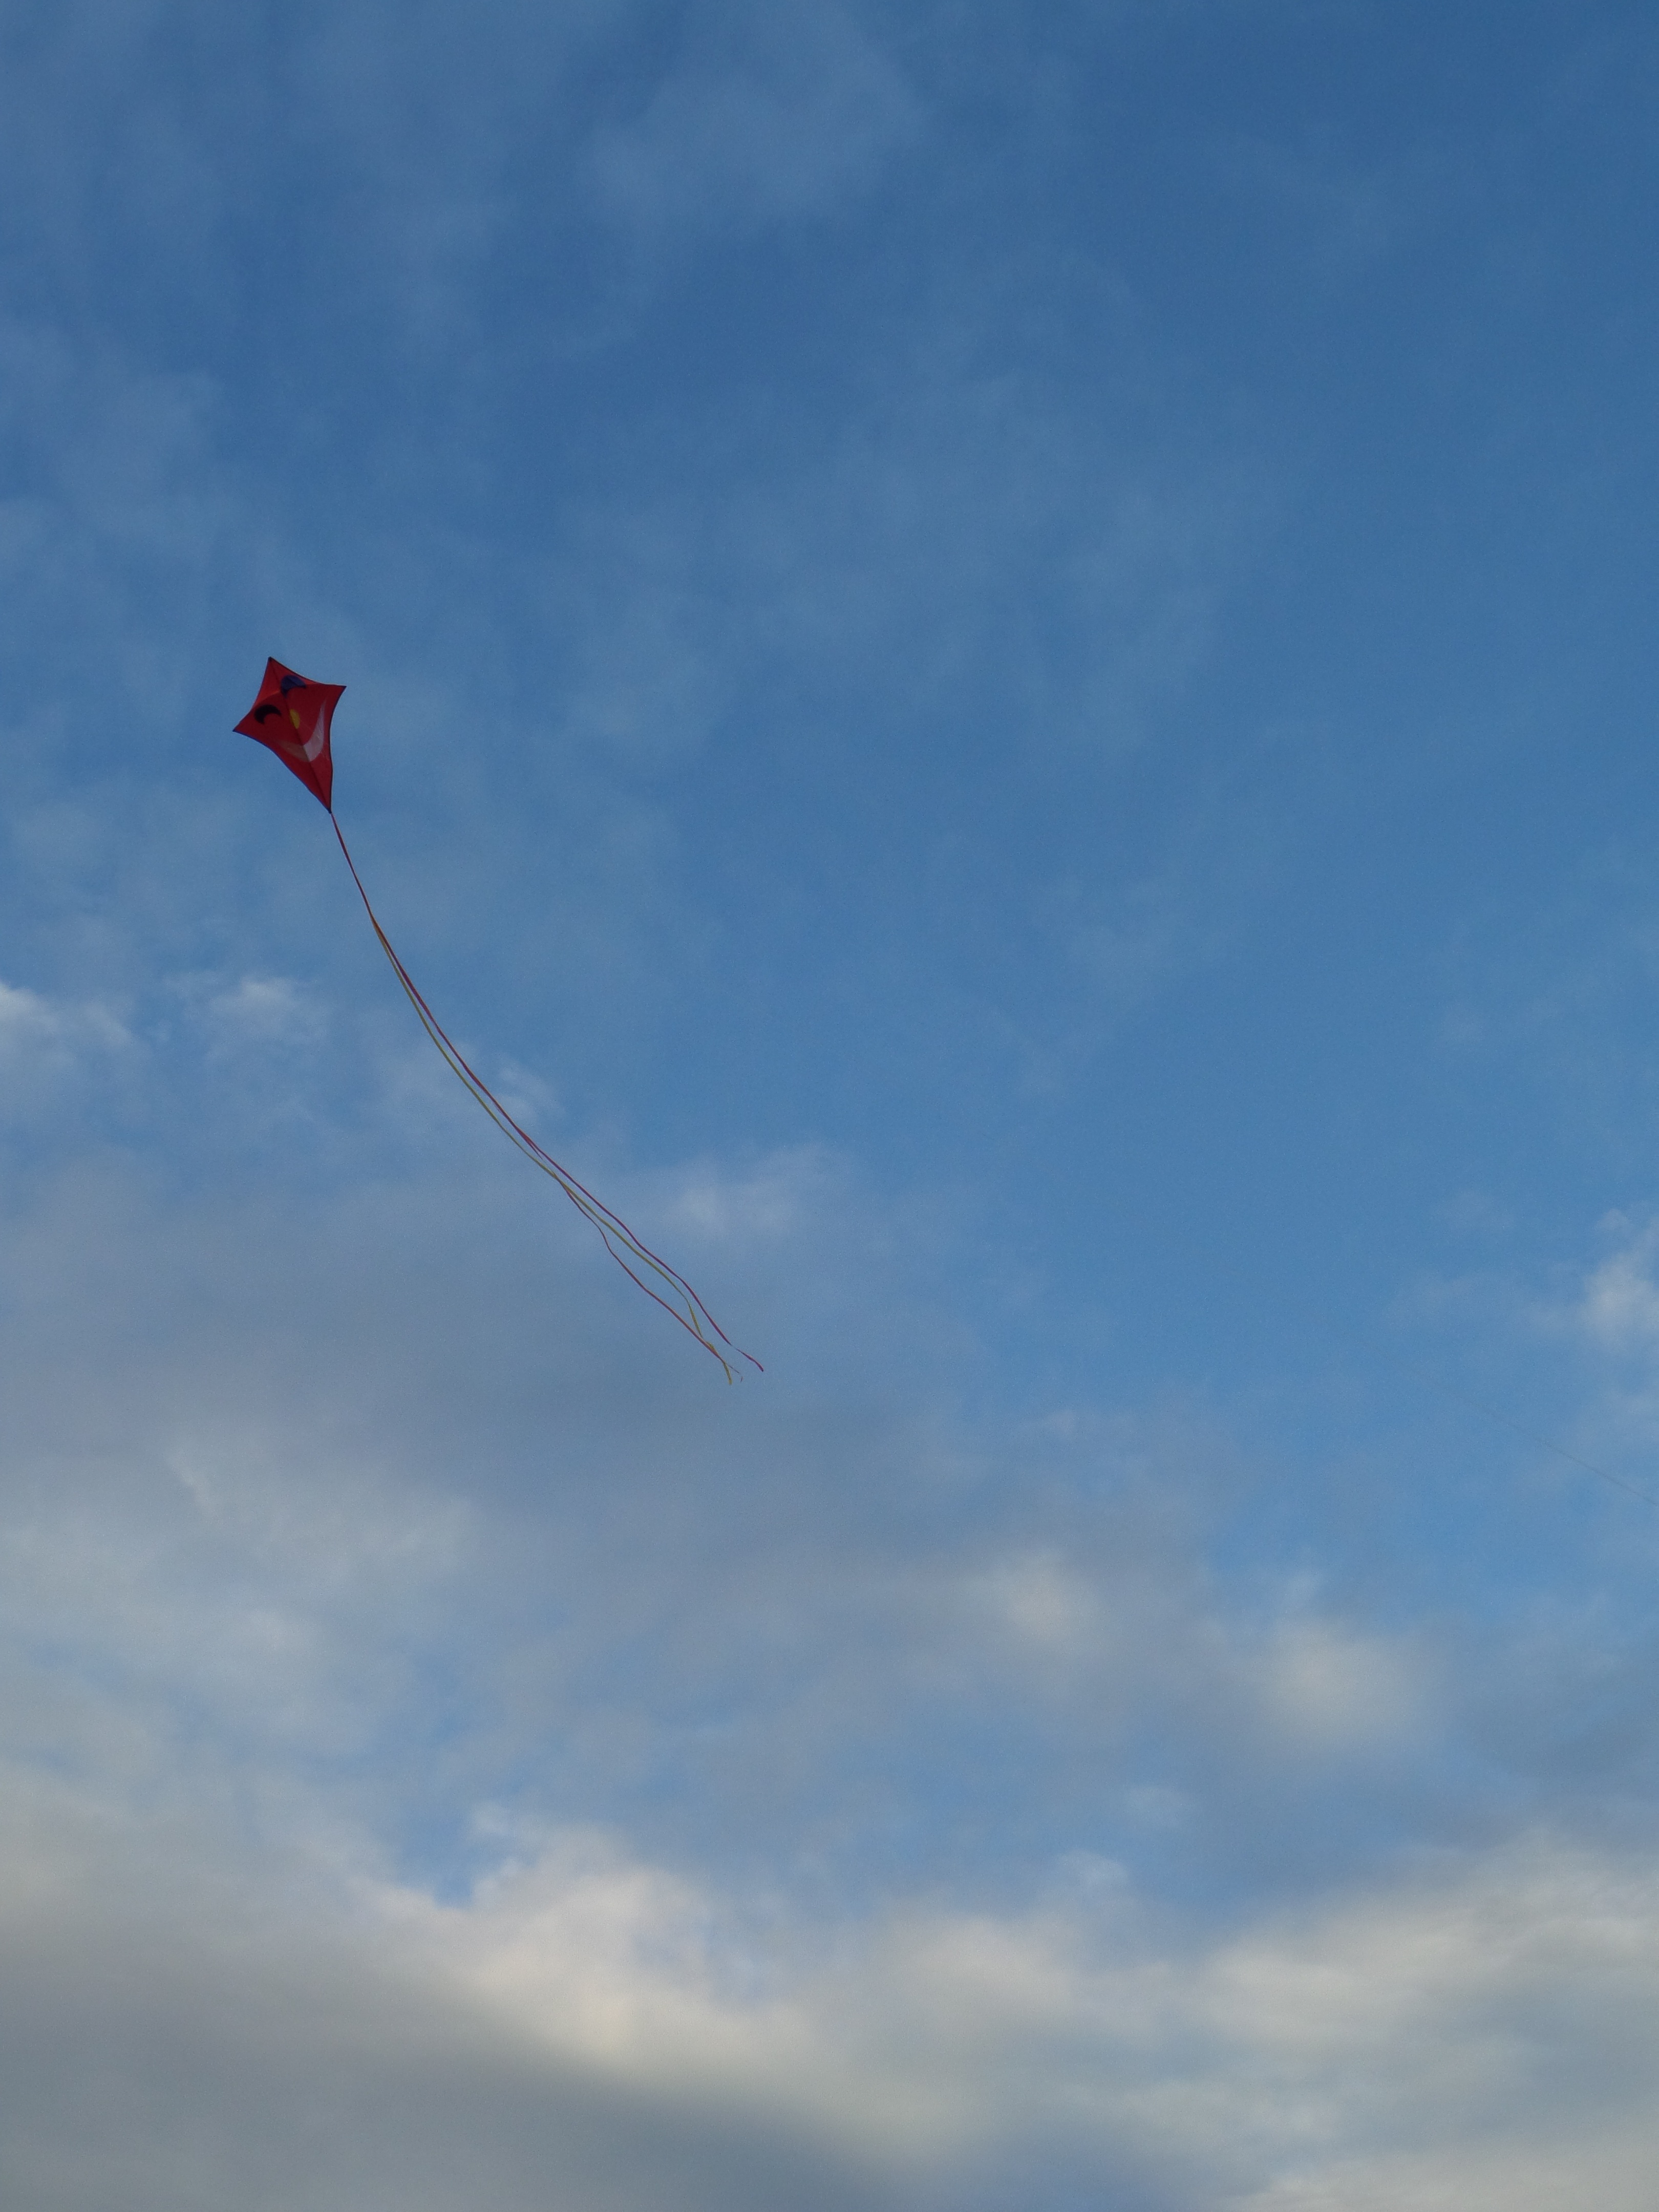
sky, air, wind, fly, red, kite, autumn, blue, freedom, colorful, toy, clouds, sports, toys, rise, dragons, dragon rising, kids dragon, atmosphere of earth, windsports, kite sports, individual sports